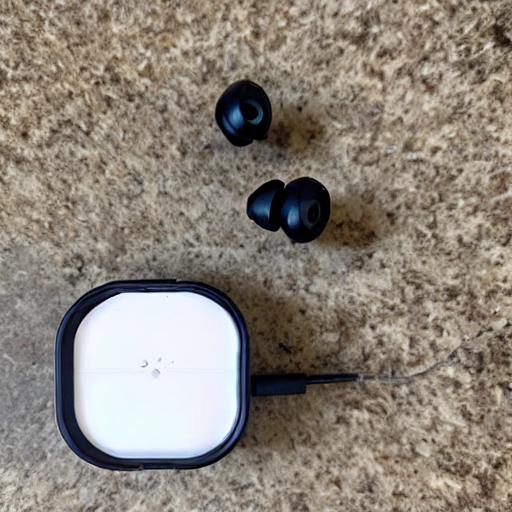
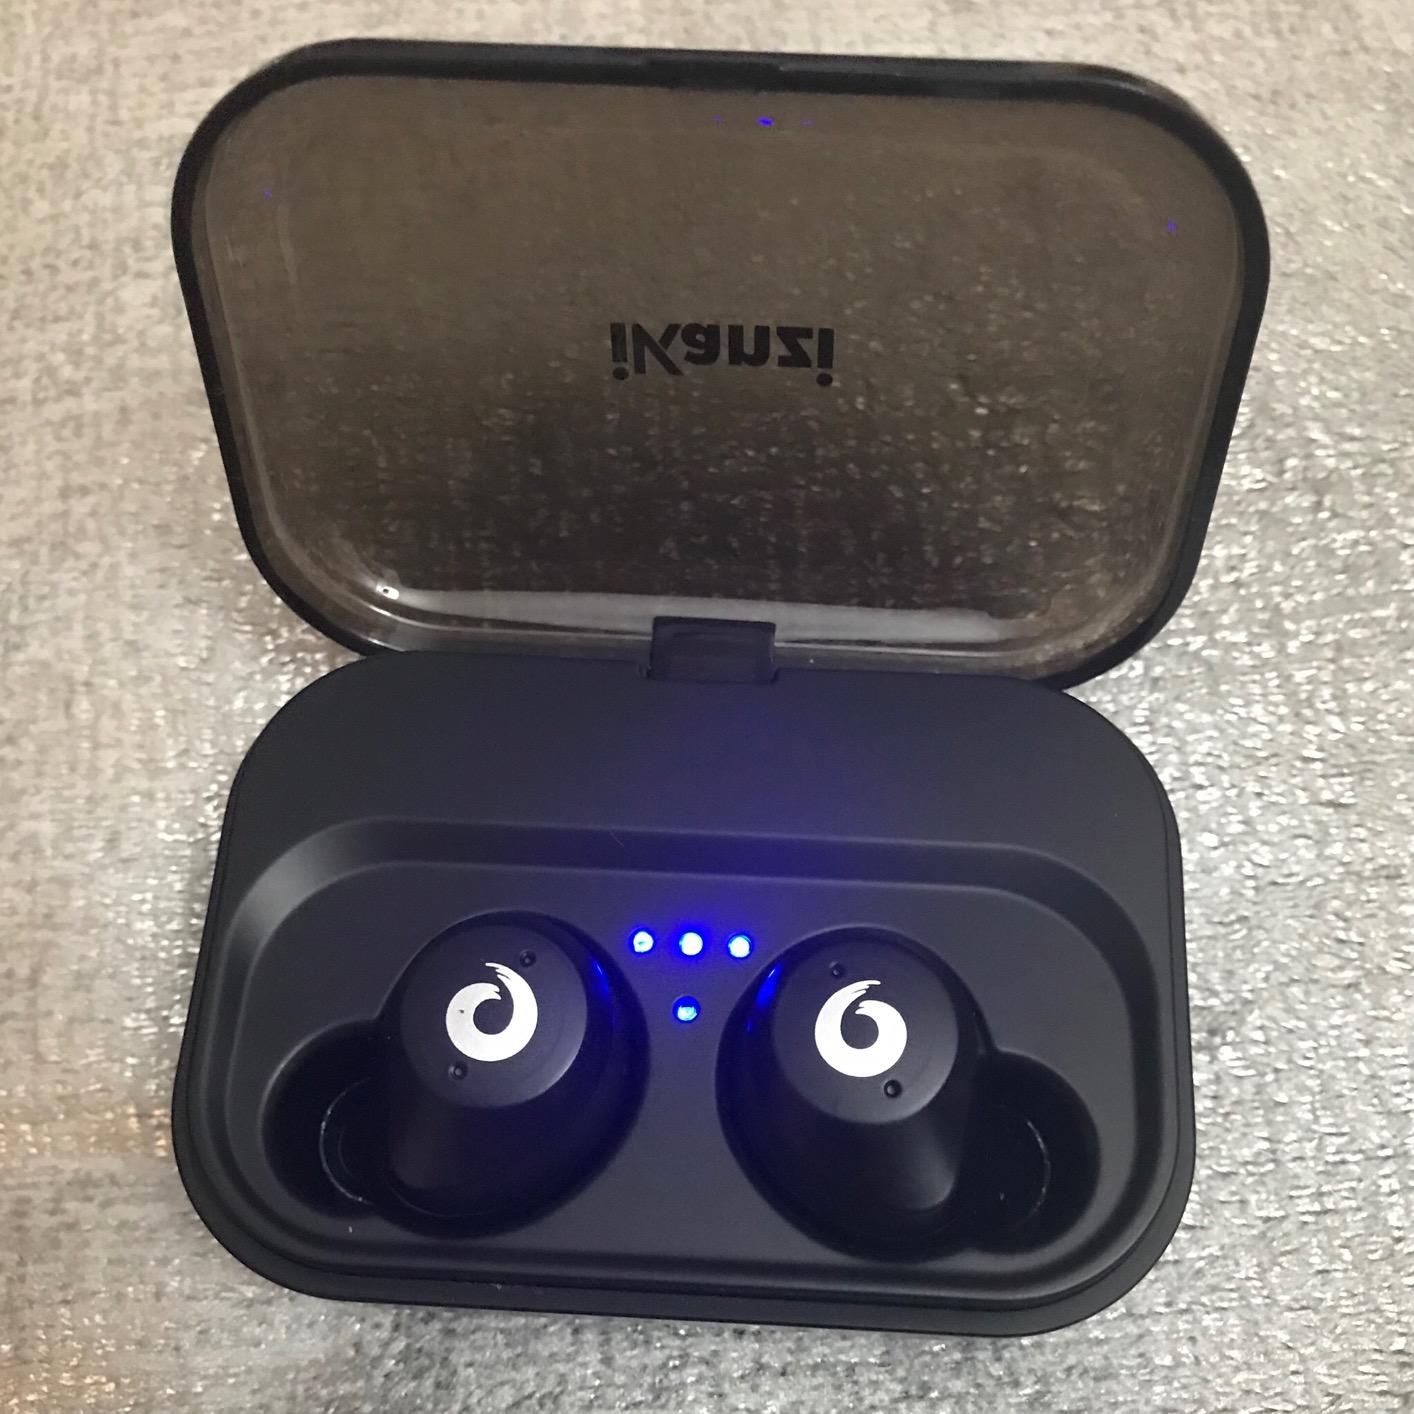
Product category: earbuds
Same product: no